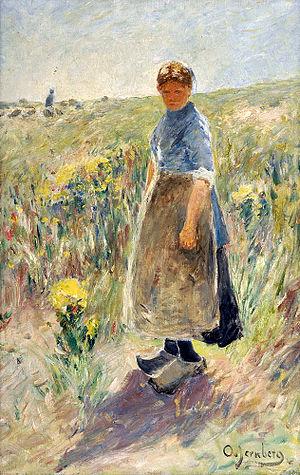
Olof August Andreas Jernberg est un peintre allemand.